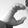
ASL letter: C